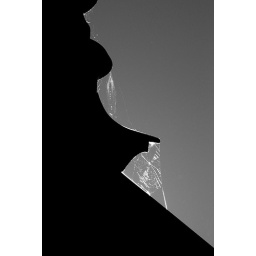
Spider web clinging to the top of an old street lamp near Lancaster Castle